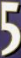
Number: 5